Meloidogyne javanica

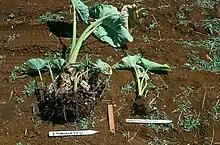
"Meloidogyne javanica" on "Colocasia esculenta"

Because there are so many different hosts for this pathogen, the symptoms are very variable. Common symptoms include abnormal leaf color, abnormal leaf form, wilting leaves, galls, swollen roots, reduced root system, dwarfing and senescence (Cabi 2018). This pathogen does the most damage when present in light soils with hot weather conditions (Alford 2012).